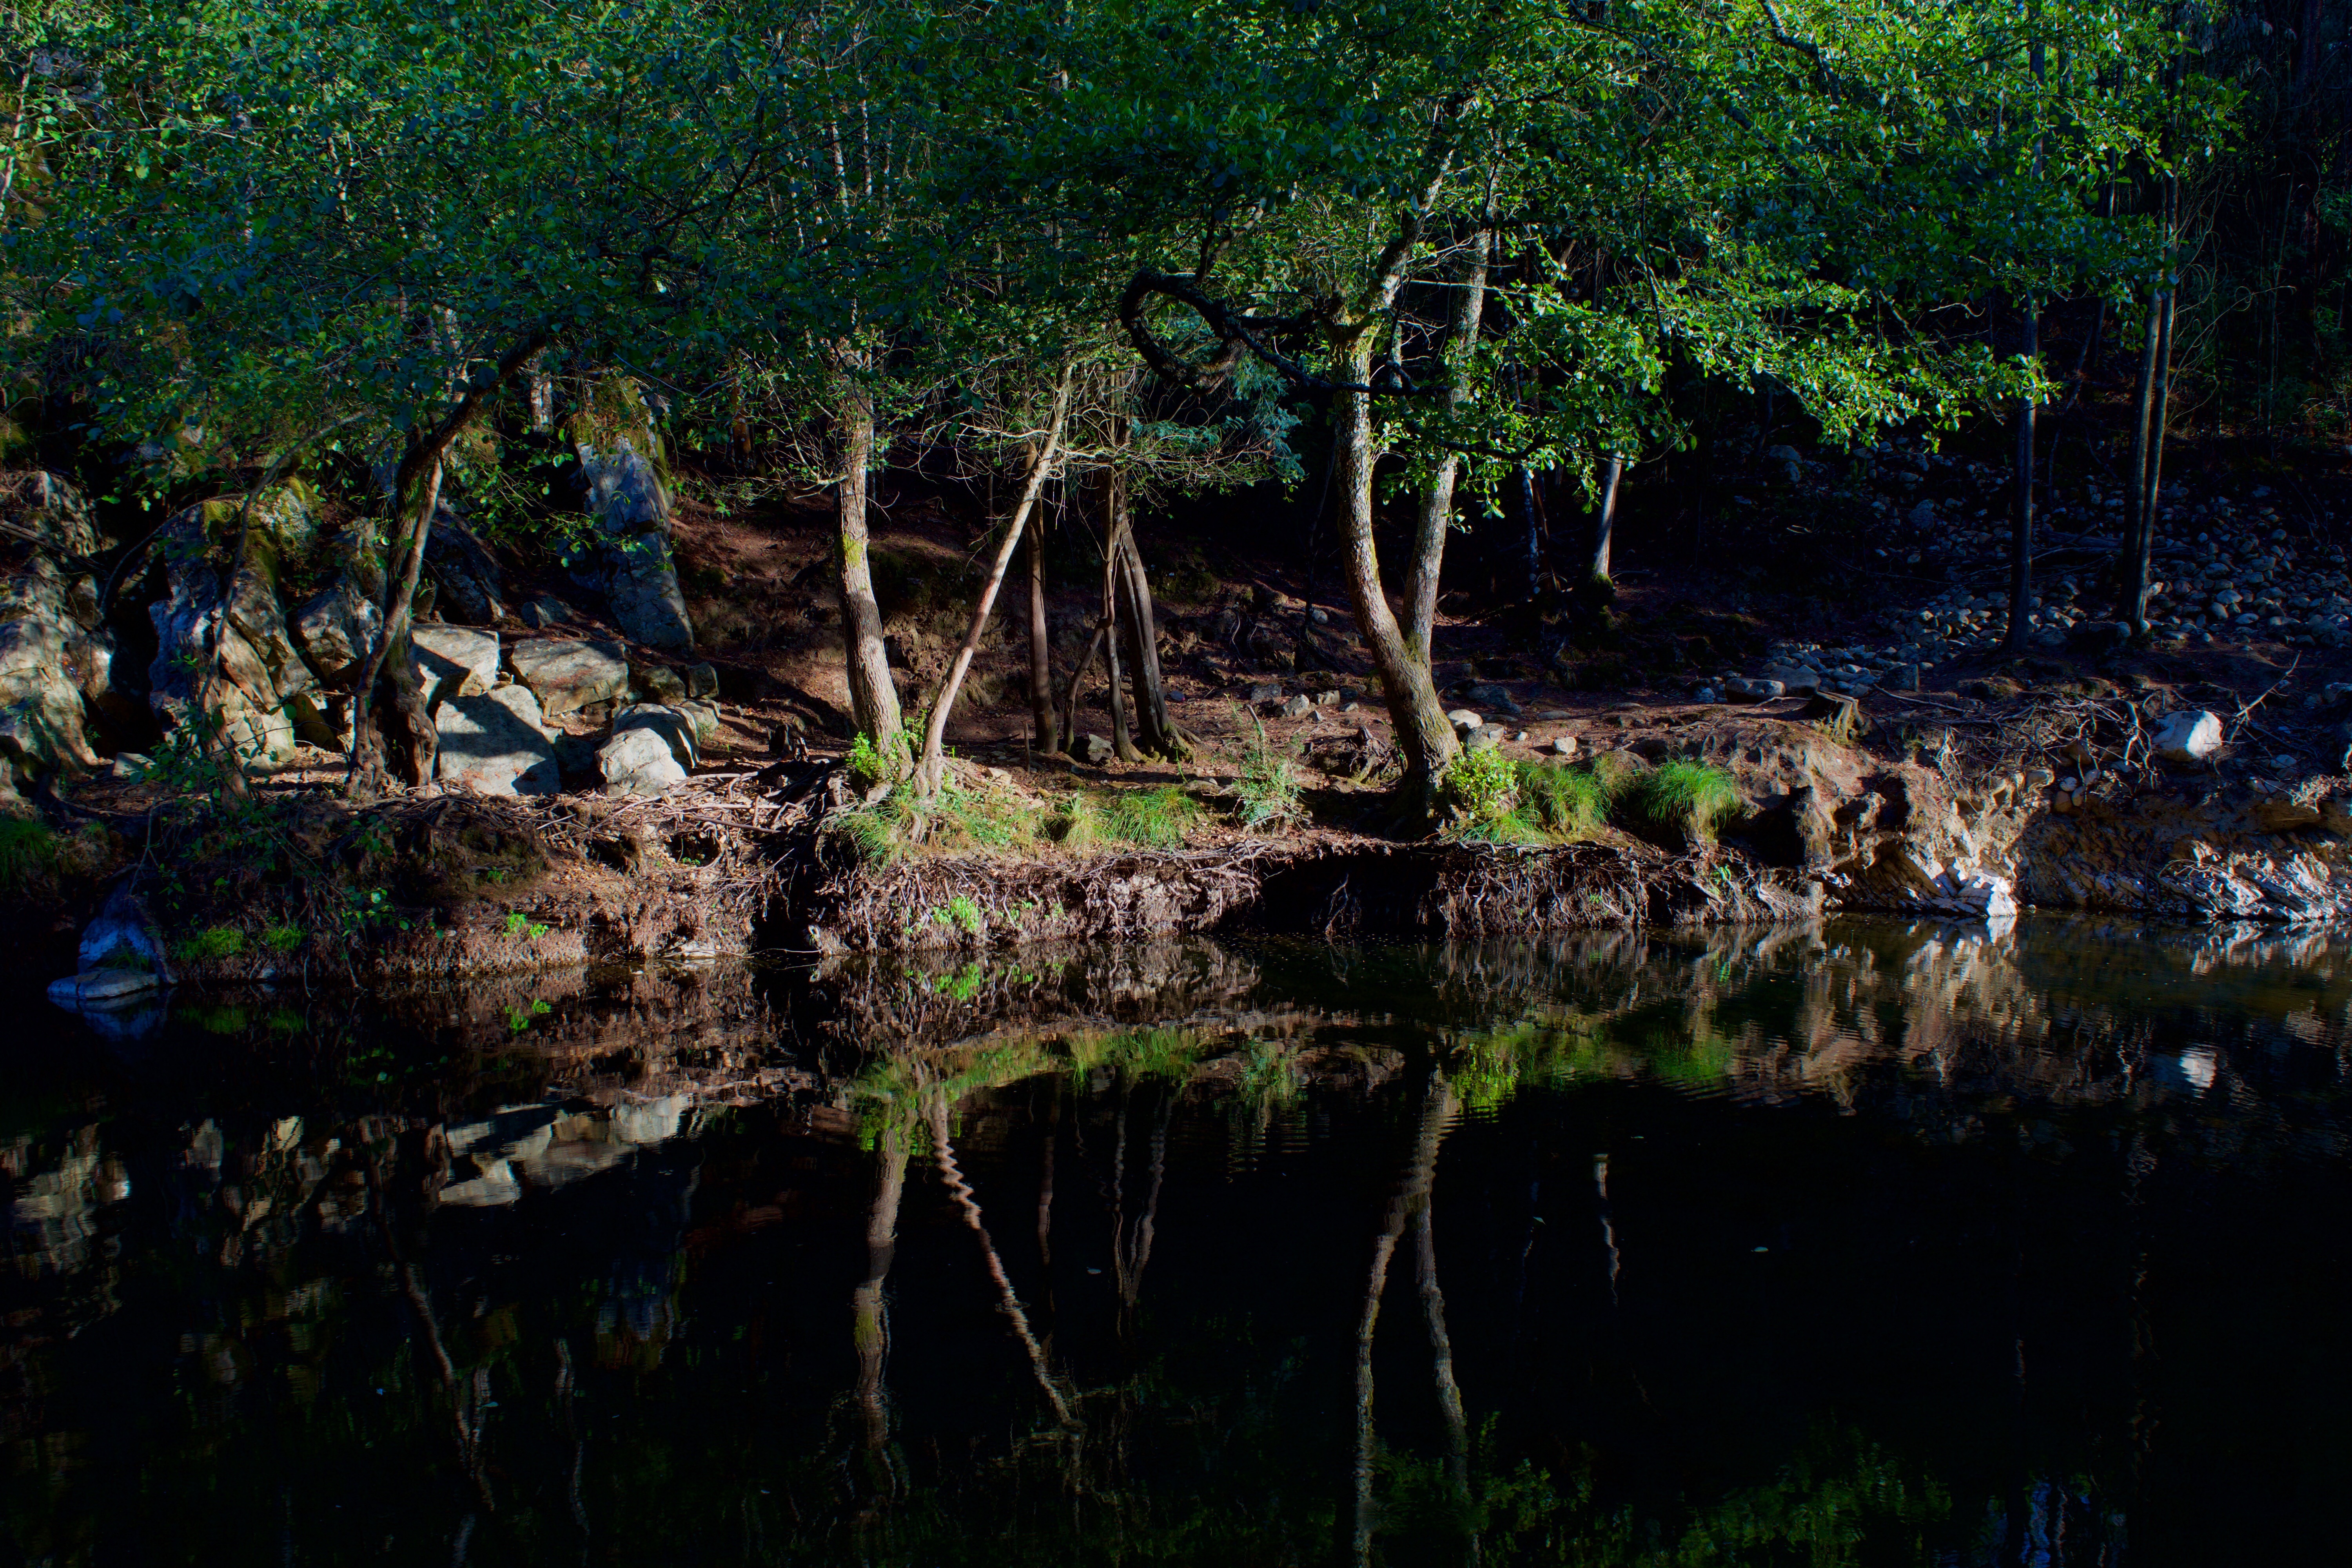
tree, water, forest, swamp, river, pond, stream, reflection, jungle, body of water, rainforest, wetland, woodland, habitat, natural environment, bayou